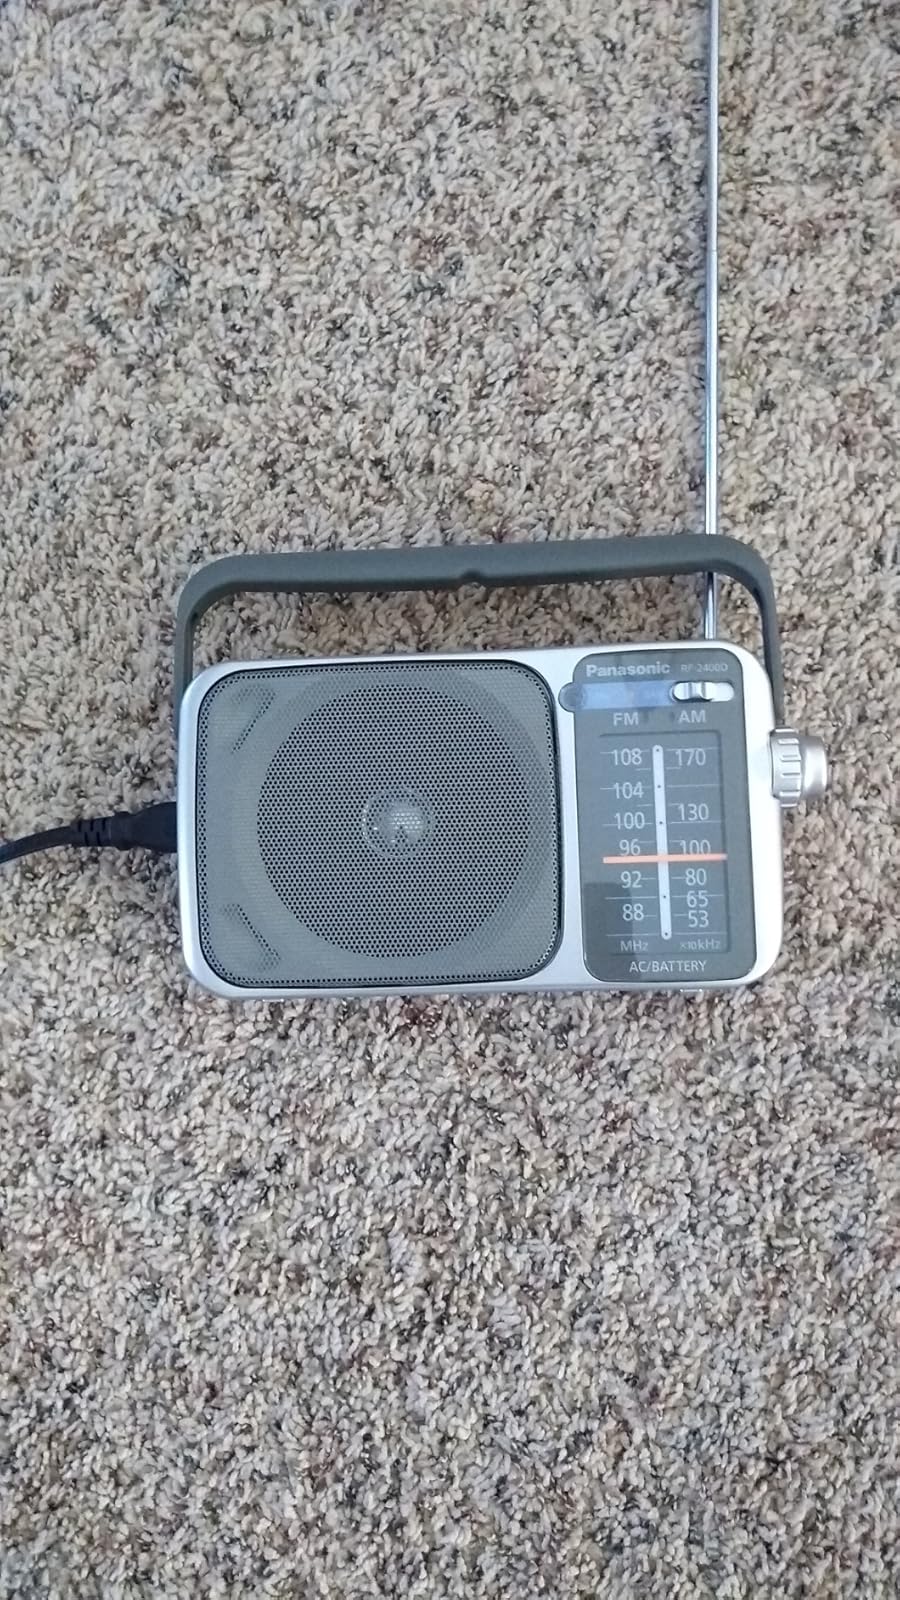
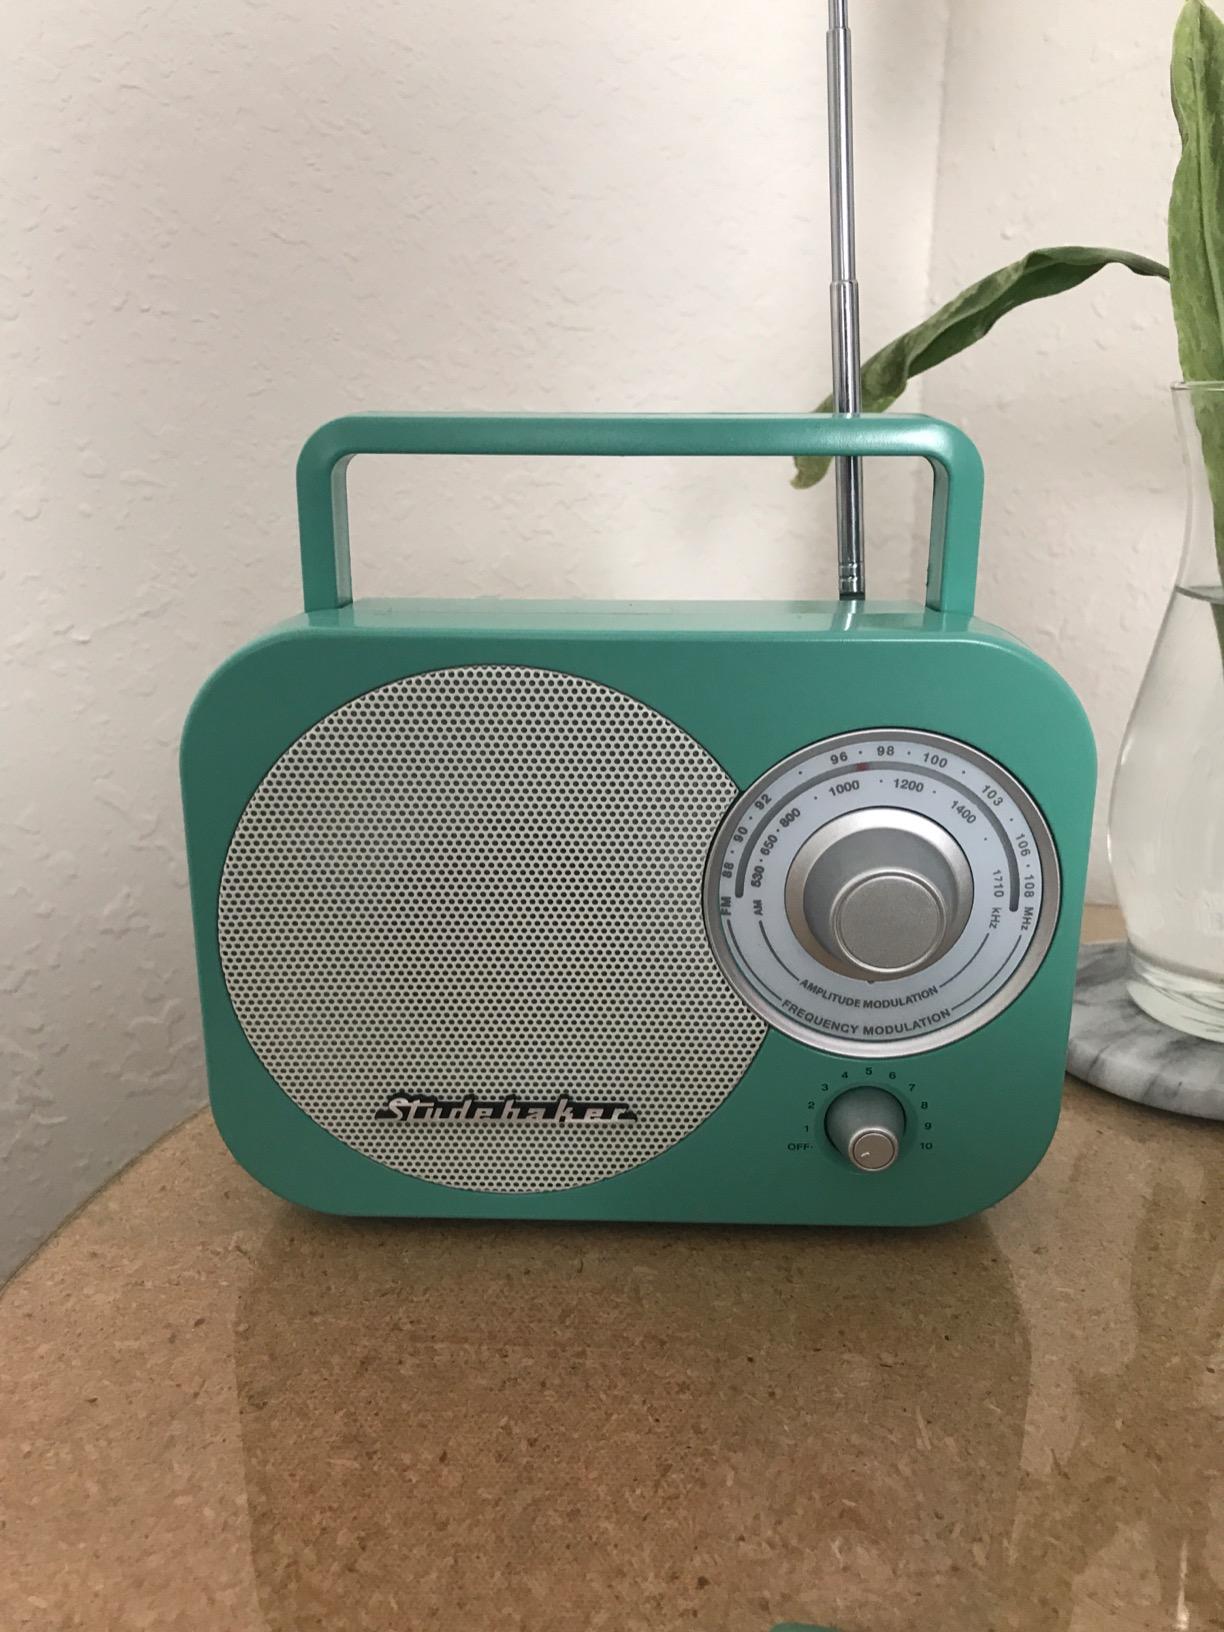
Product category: radio
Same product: no